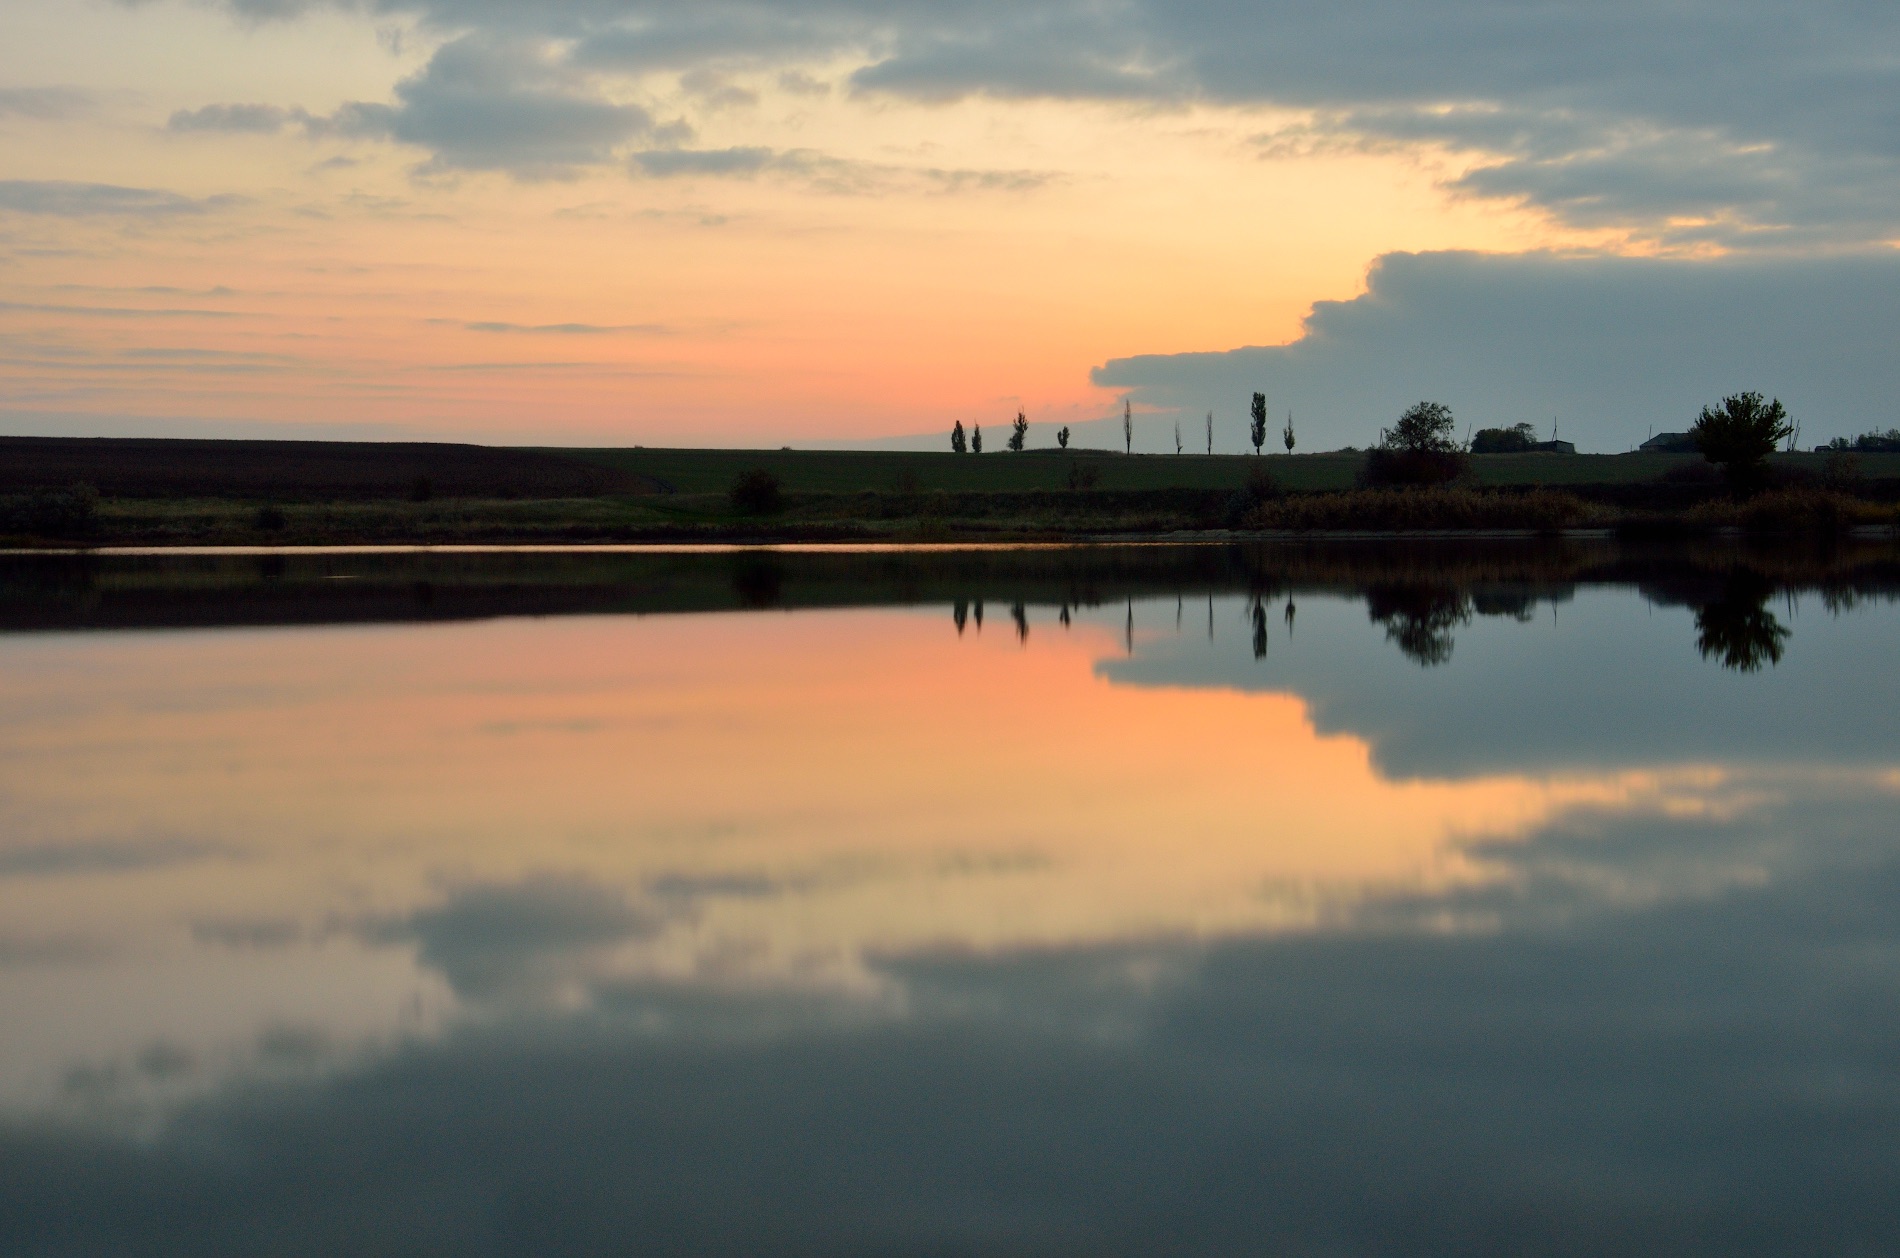
sea, coast, ocean, horizon, cloud, sky, sunrise, sunset, sunlight, morning, shore, lake, dawn, atmosphere, dusk, evening, reflection, bay, afterglow, atmospheric phenomenon